National Institute of Standards and Technology

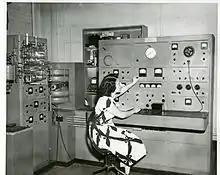
A mass spectrometer in use at the NBS in 1948

President Theodore Roosevelt appointed Samuel W. Stratton as the first director. The budget for the first year of operation was $40,000. The Bureau took custody of the copies of the kilogram and meter bars that were the standards for US measures, and set up a program to provide metrology services for United States scientific and commercial users. A laboratory site was constructed in Washington, DC, and instruments were acquired from the national physical laboratories of Europe. In addition to weights and measures, the Bureau developed instruments for electrical units and for measurement of light. In 1905 a meeting was called that would be the first "National Conference on Weights and Measures".